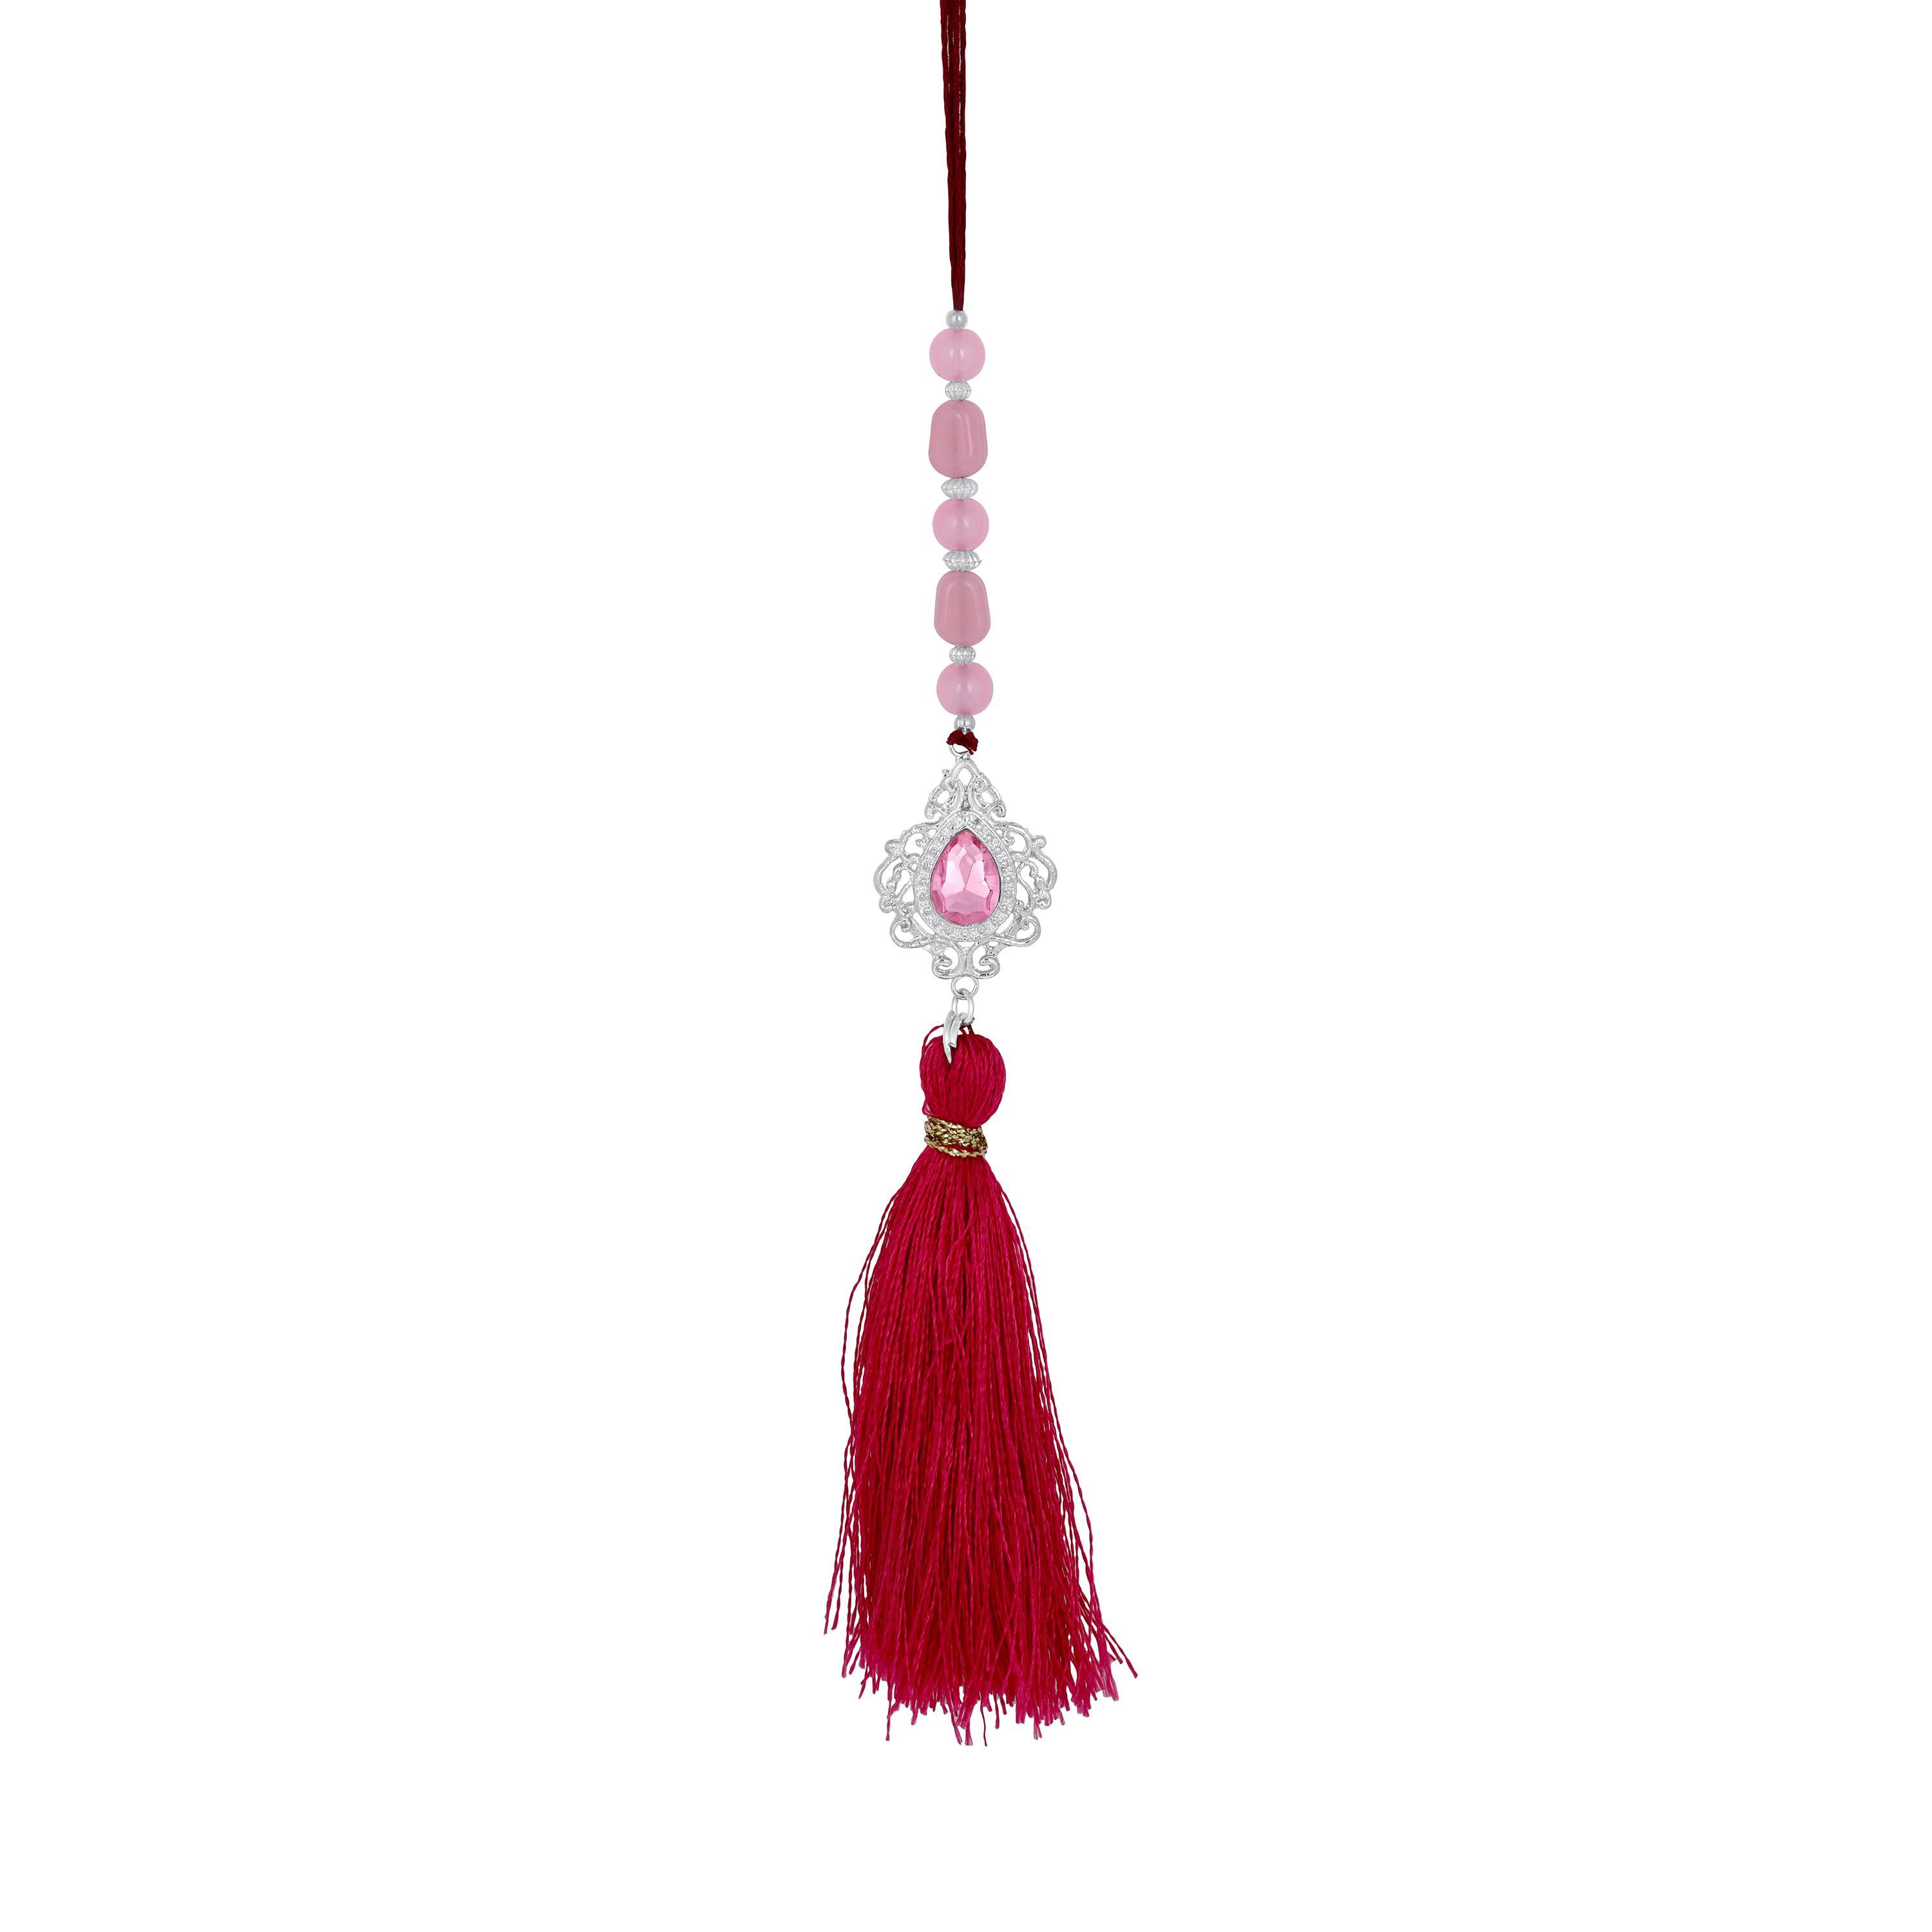
Mahi Rhodium Plated Pink Crystals Studded Simple and Classic Lumba Tassel Rakhi for Bhabhi (RAL1100799RPin)
Type: Rakhis
Brand: Mahi
Price: Rs. 249
 Celebrate Raksha Bandhan with our exquisitely crafted Rakhi, designed to strengthen the bond between siblings. This traditional Rakhi features intricate beadwork and durable thread, ensuring it stands the test of time. Handmade with care, each Rakhi is a unique and meaningful gift for your brother. Each Rakhi carries heartfelt blessings and good wishes for your brother's well-being and success. Celebrates the bond of love and protection between siblings, a cherished tradition in Indian culture.
Features: The Rakhi is adorned with vibrant colors and attractive embellishments that add a touch of elegance to the celebration.,Content in Box : 1 Lumba Rakhi ; Cultural Significance: This beautiful Rakhi will acknowledge your love for Your Bhabhi with the promise that your bond with him will grow stronger as time goes on.,Vibrant Colors: Adding bright and playful colors to the celebration will make it stand out and make it more enjoyable.,Celebrate the bond of love and protection with our exquisite Rakhis. Share the joy of Raksha Bandhan Festival with this beautiful Rakhi, a token of love, protection and blessings.,Adjustable Size and Easy to tie: Designed to fit wrists of all sizes. It is simple and easy to tie the Rakhi securely and effortlessly.
Included: 1 Rakhi